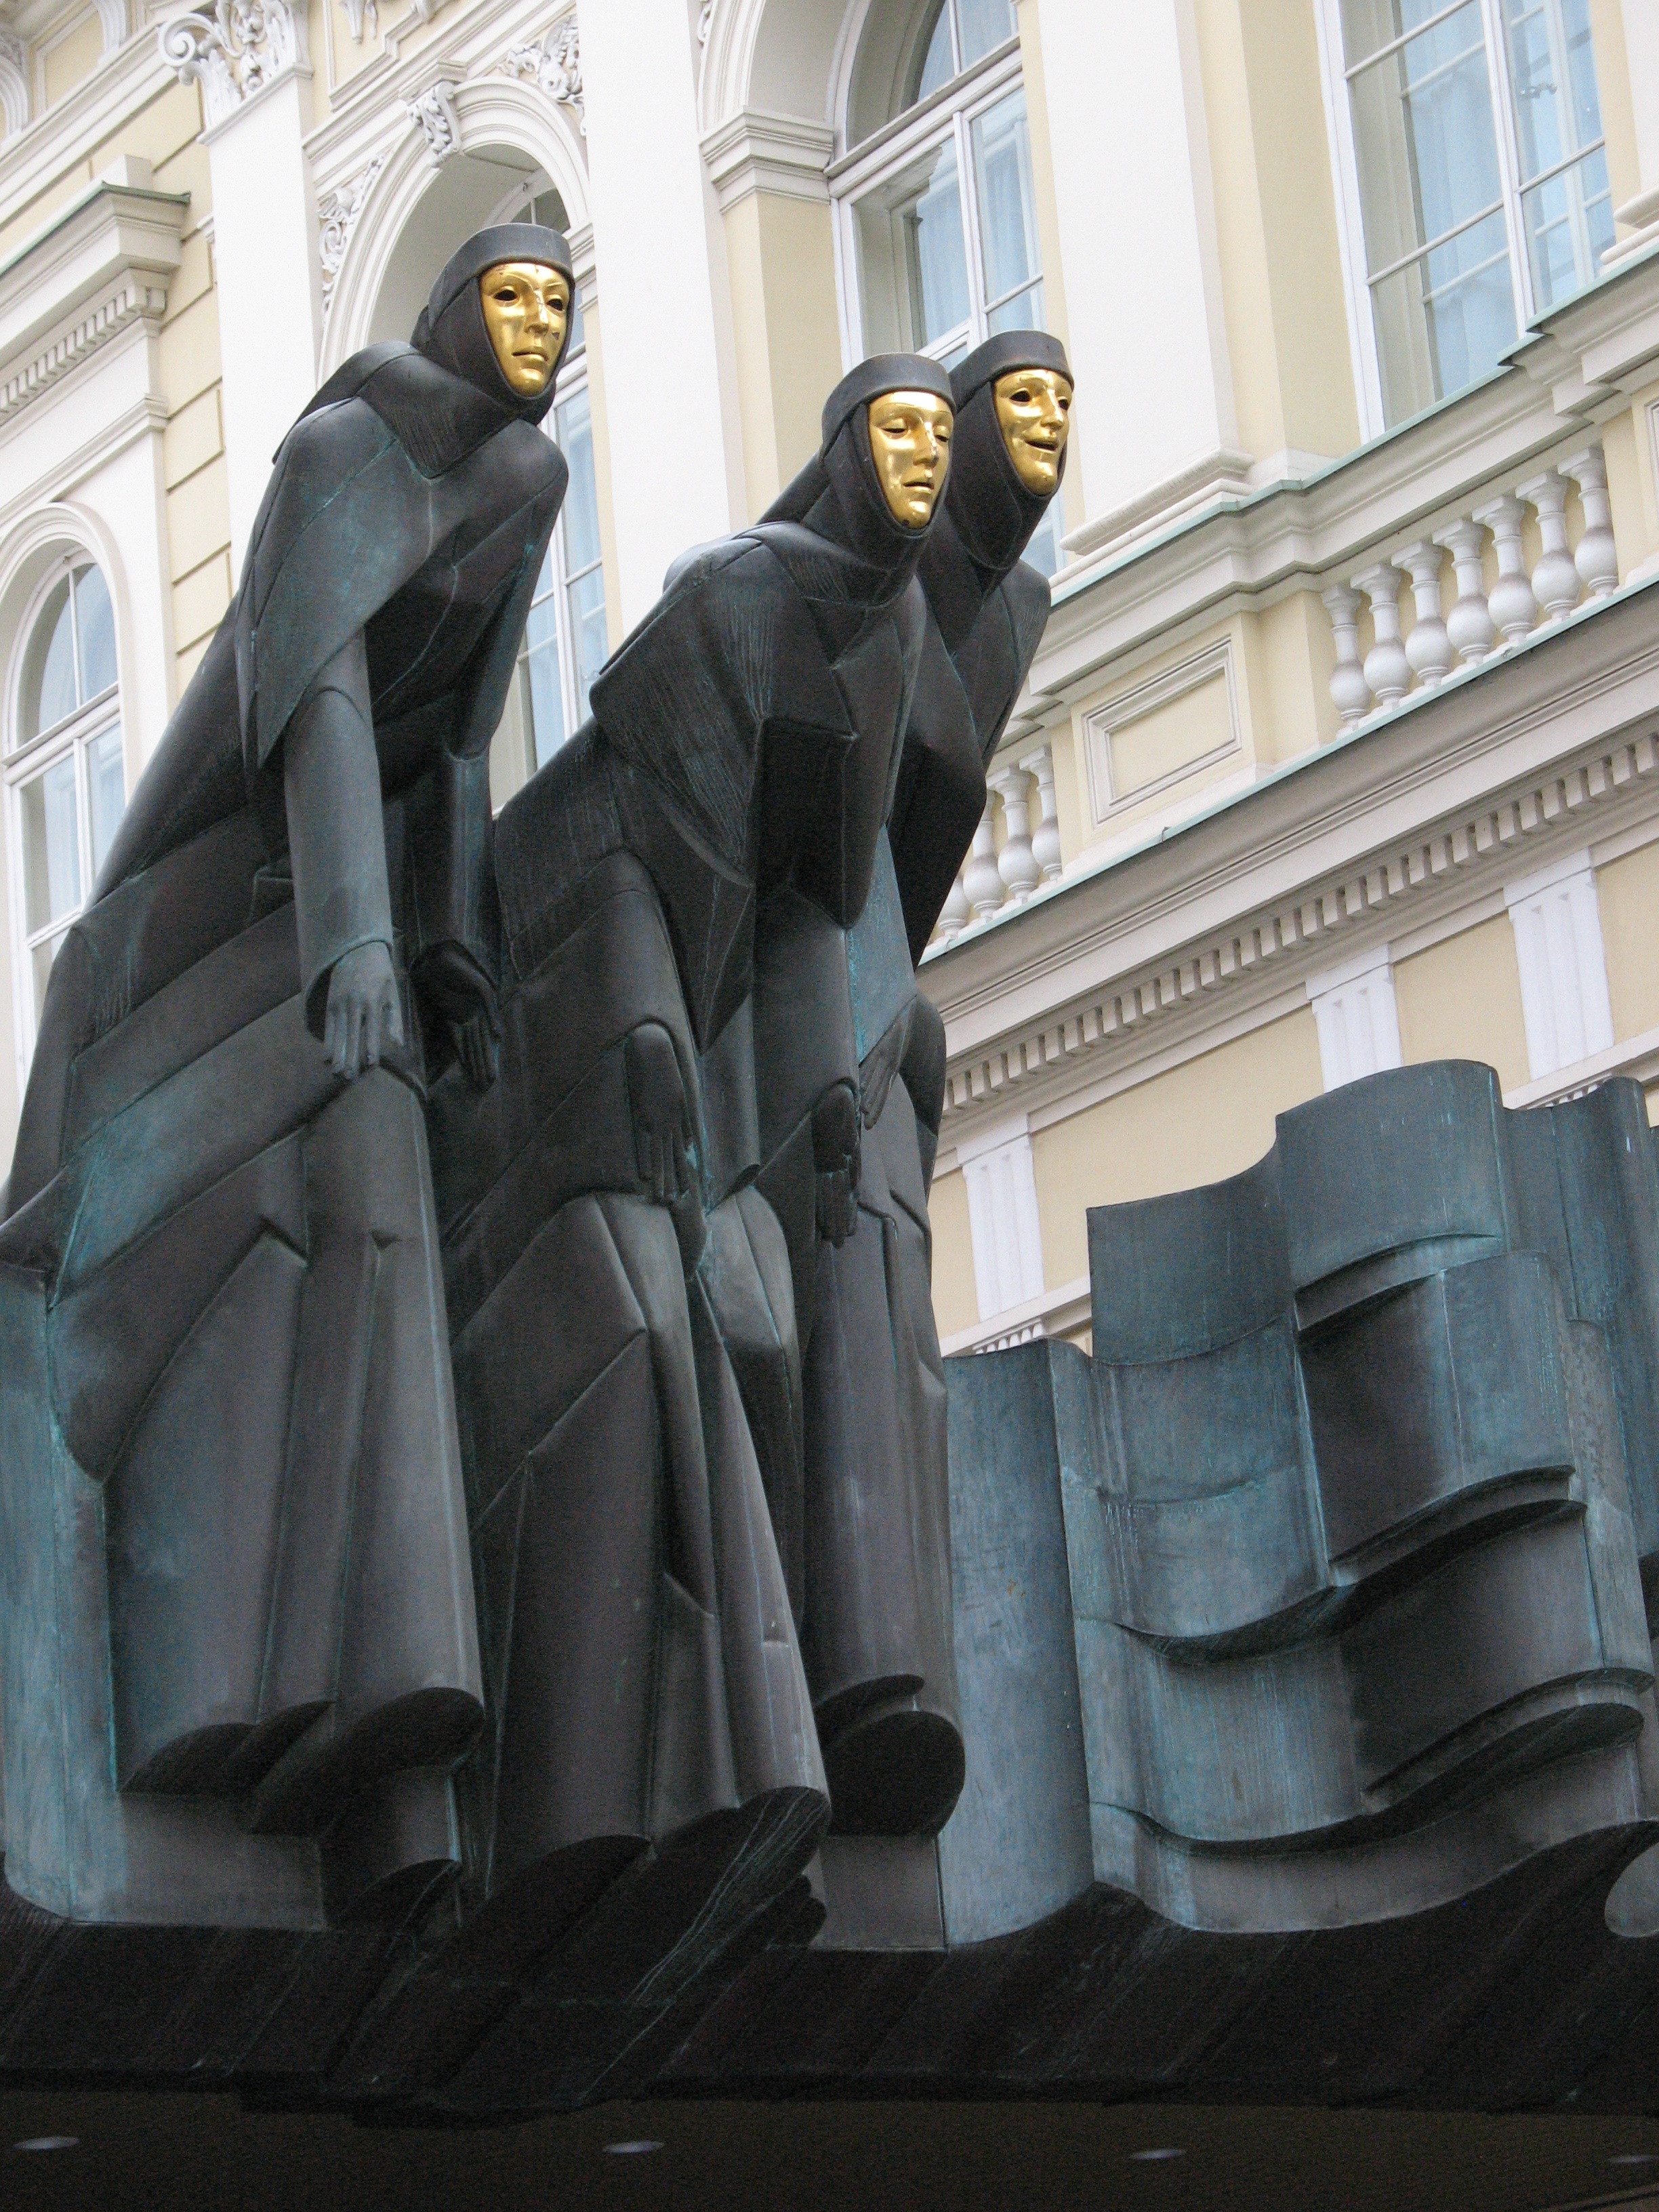
monument, statue, sculpture, theatre, lithuania, vilnius